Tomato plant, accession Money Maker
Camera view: vertical (180 deg); turntable rotation: 270 degrees
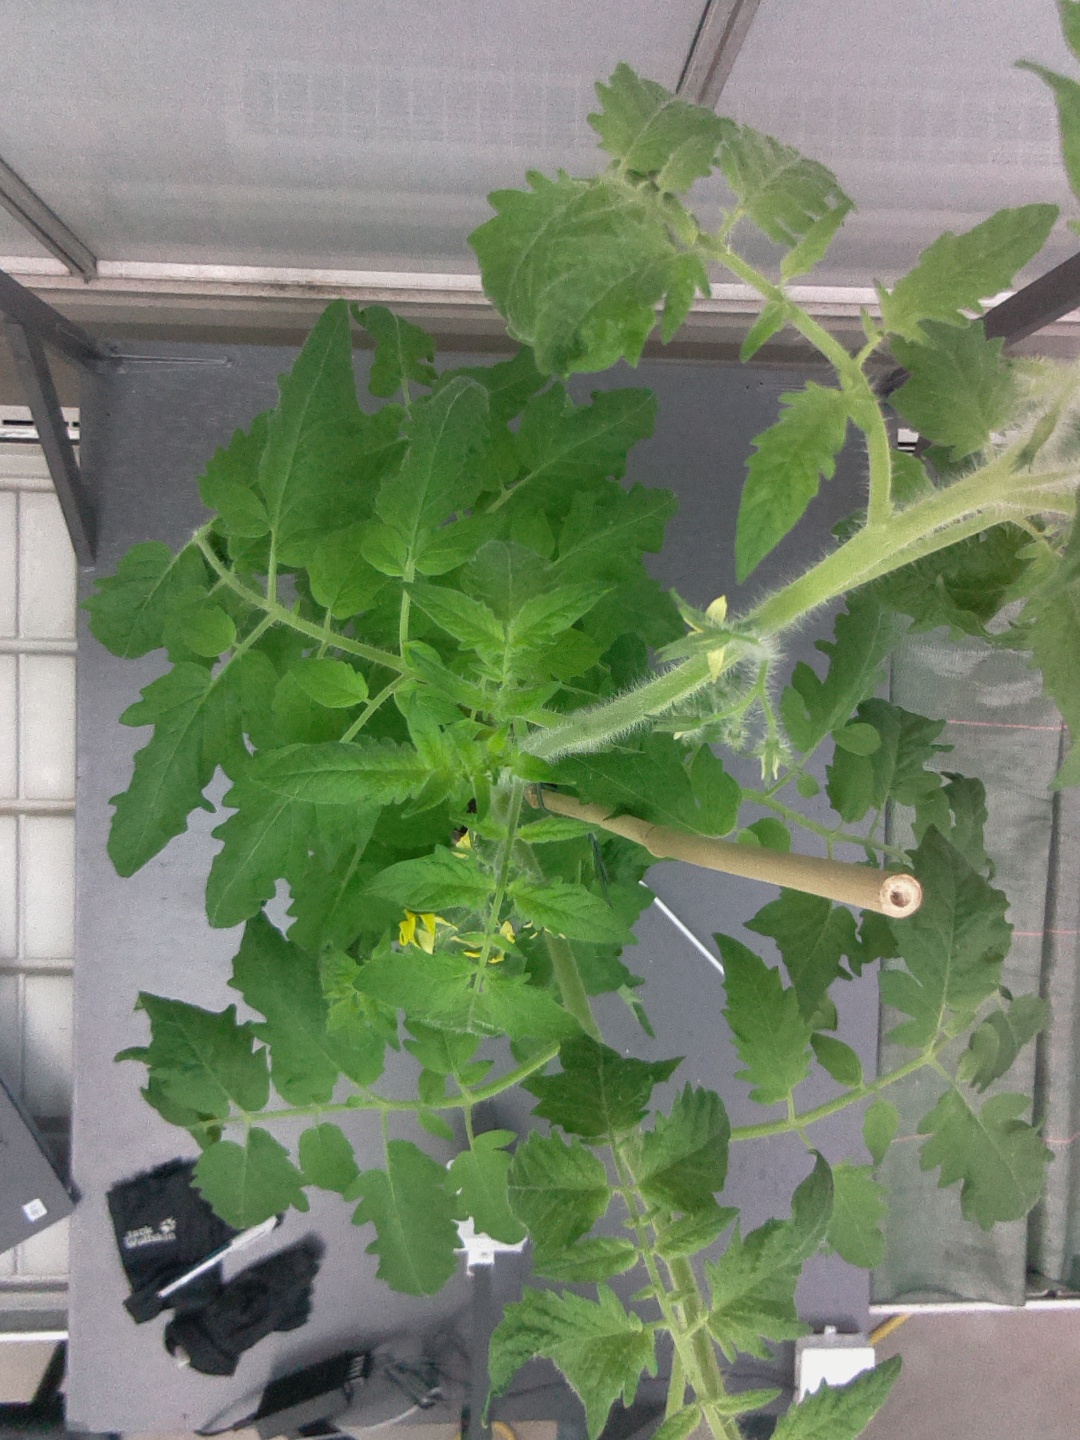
BBCH growth stage 61: 10%-20% of flowers open